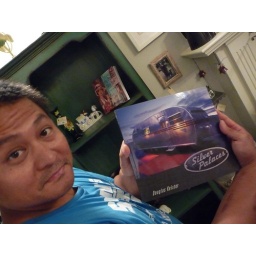
vintage trailer book in mercer house gift shop.